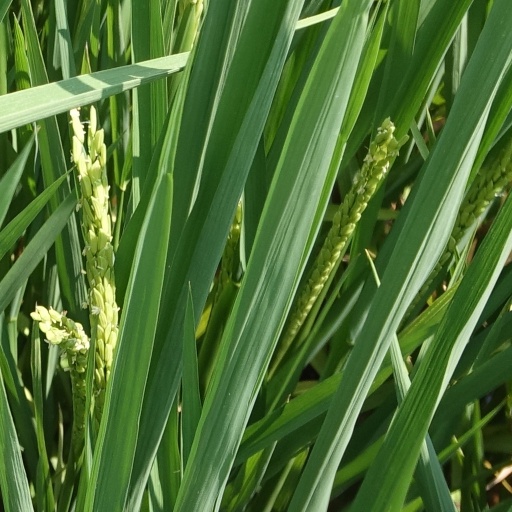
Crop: rice